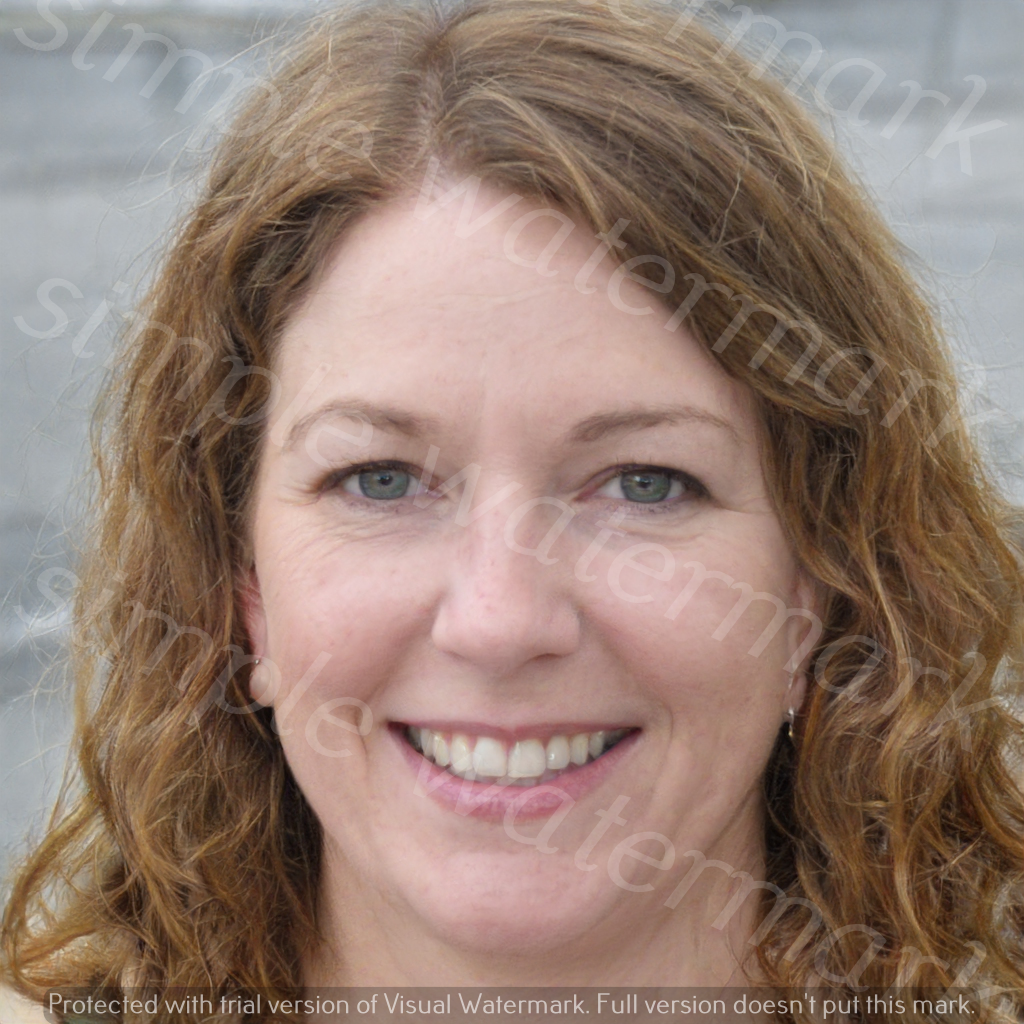
Label: Watermark